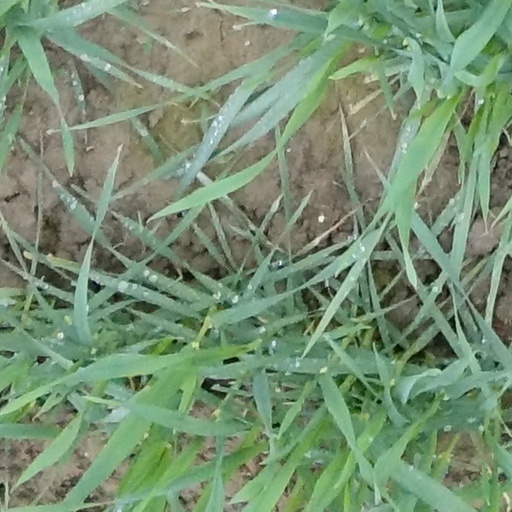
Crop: wheat